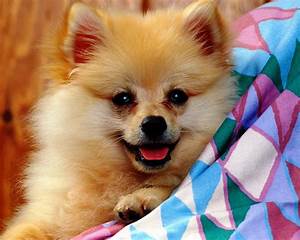
Label: cane